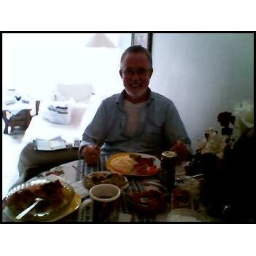
Moe with Jantar in Sao Paulo egg plant + red pepper